Joseph F. and Isabelle Jensen House

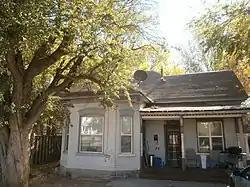

The Joseph F. and Isabelle Jensen House, at 428 East 8800 South in Sandy, Utah, was built around 1902. It was listed on the National Register of Historic Places in 1998, and it is also included in the National Register-listed Sandy Historic District